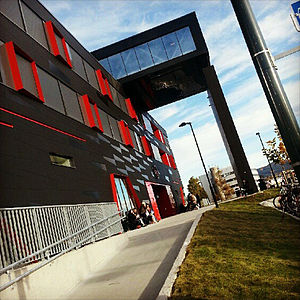
Sirkus Shopping
Sirkus Shopping.
Sirkus Shopping er et indkøbscenter ved Strindheim i Trondheim. Centret åbnet 3. oktober 2012, og har 65.000 m², med butikker, helse- og servicefaciliteter. På taget af centret er der 81 lejligheder, med et samlet boligareal på 8.000 m². I tillæg er der over 800 indendørs parkeringspladser.